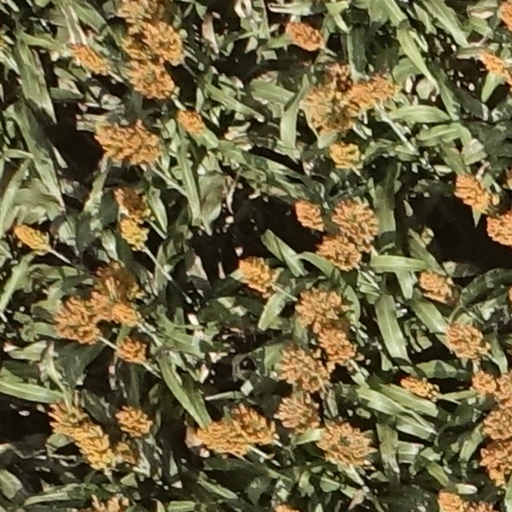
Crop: sorghum